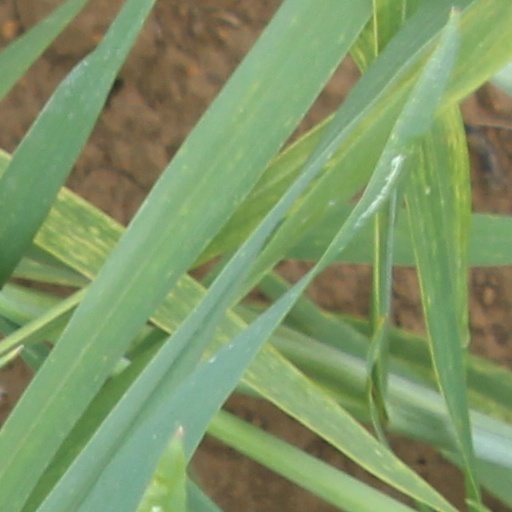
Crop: wheat